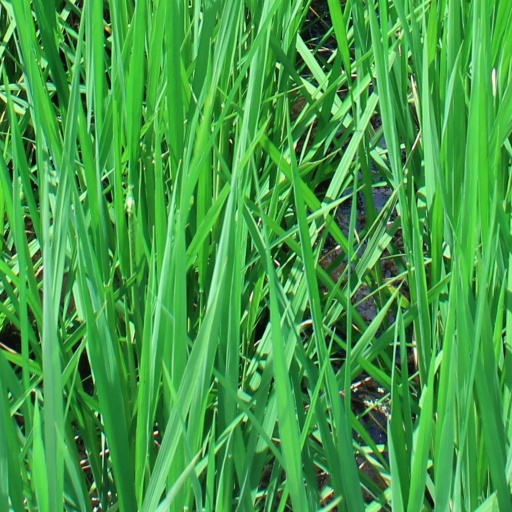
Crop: rice